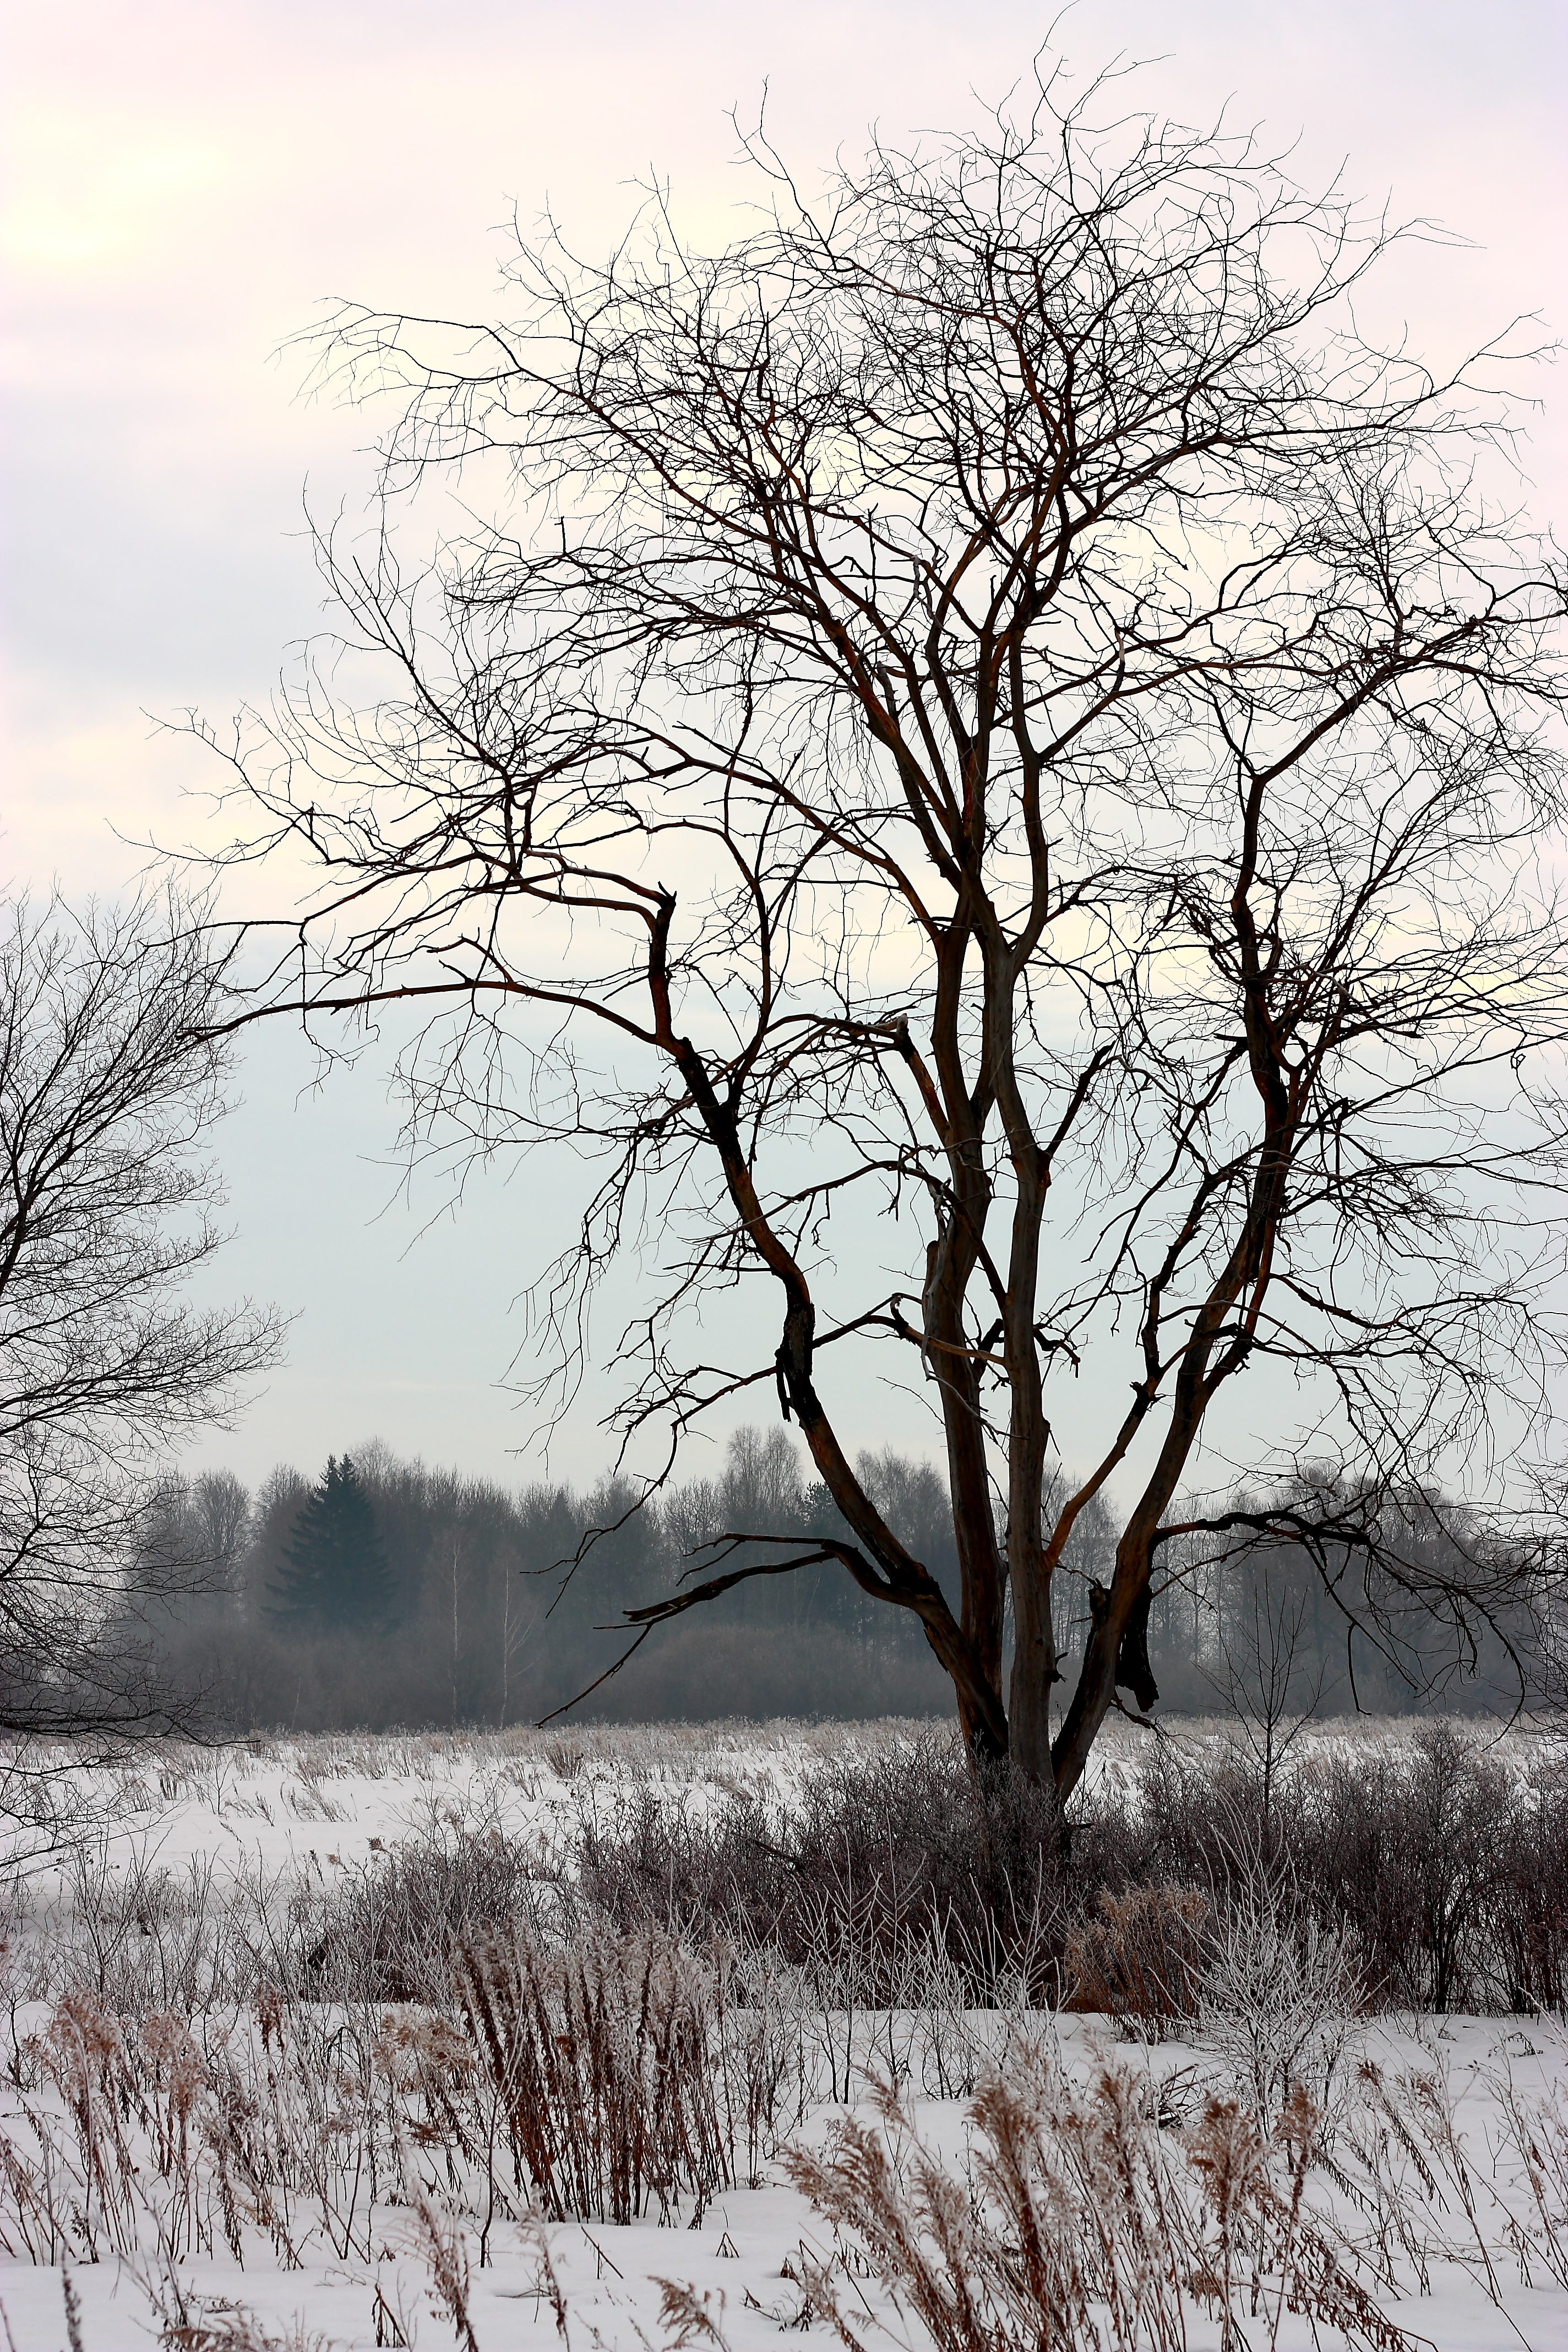
landscape, tree, nature, branch, snow, winter, plant, morning, frost, dry, autumn, weather, season, trees, freezing, old tree, dry wood, the lone, atmospheric phenomenon, woody plant